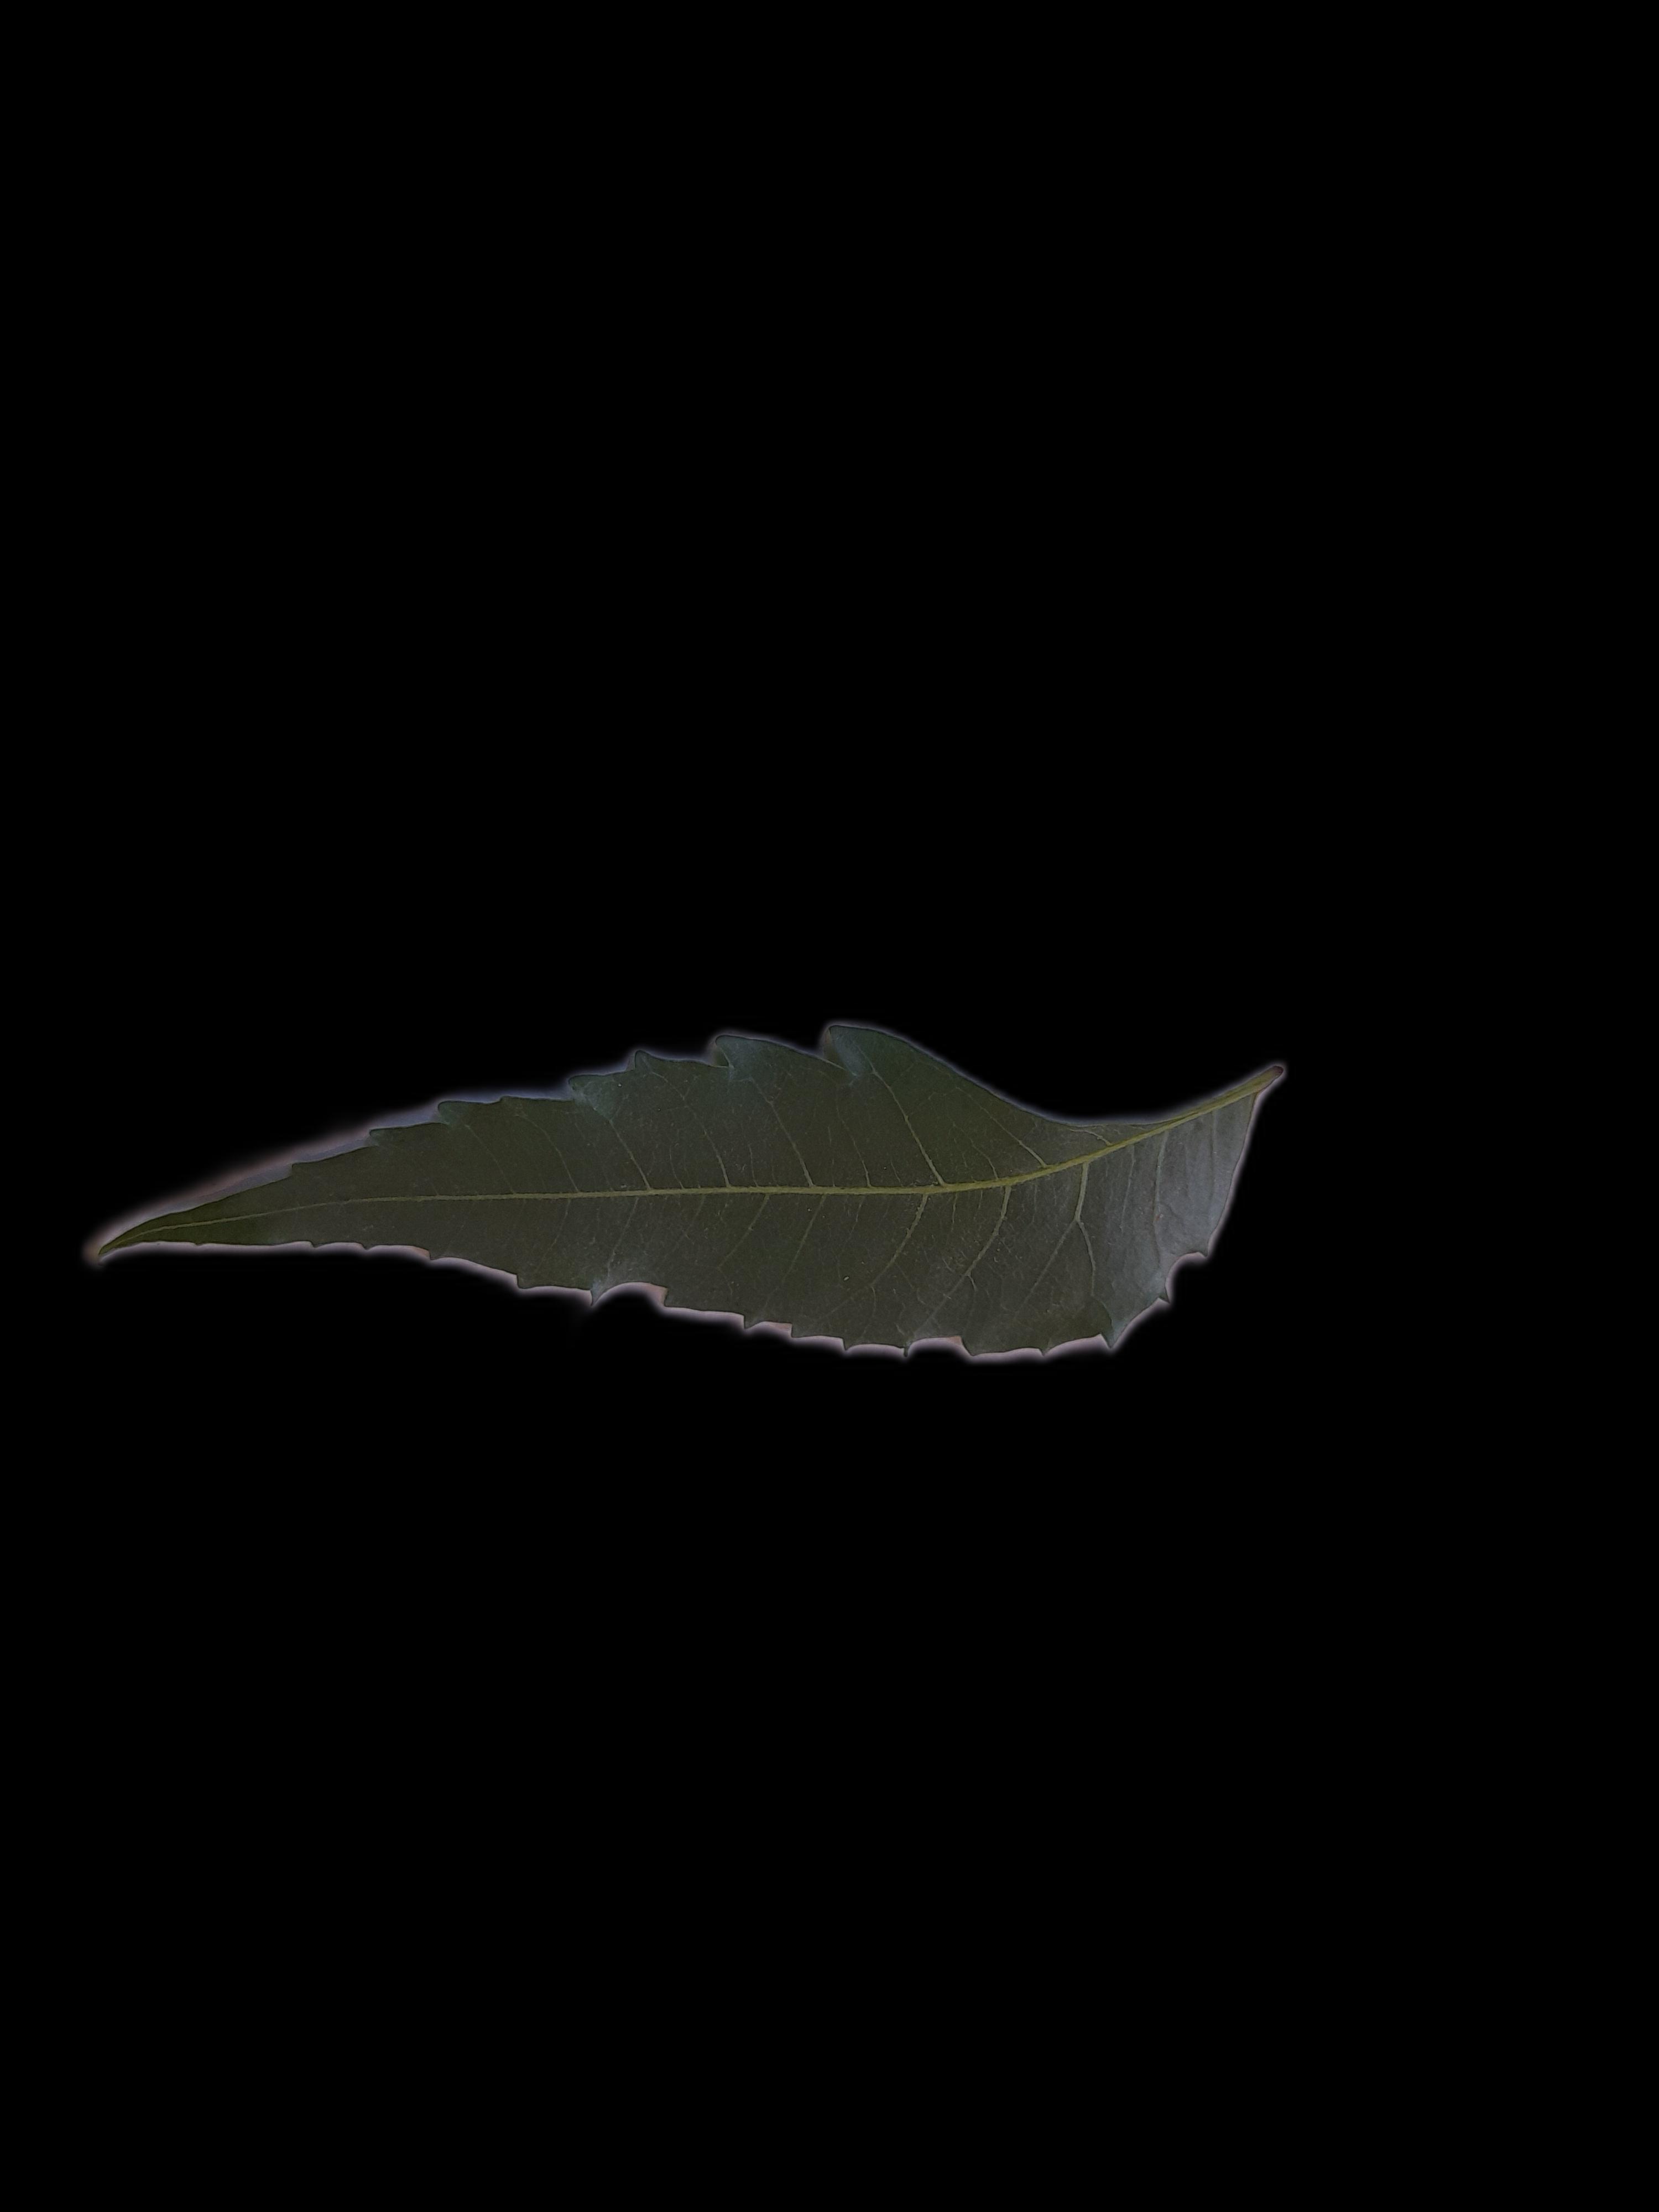
Plant: Neem